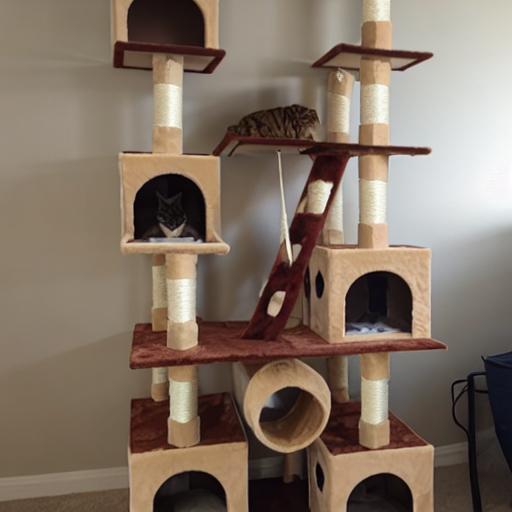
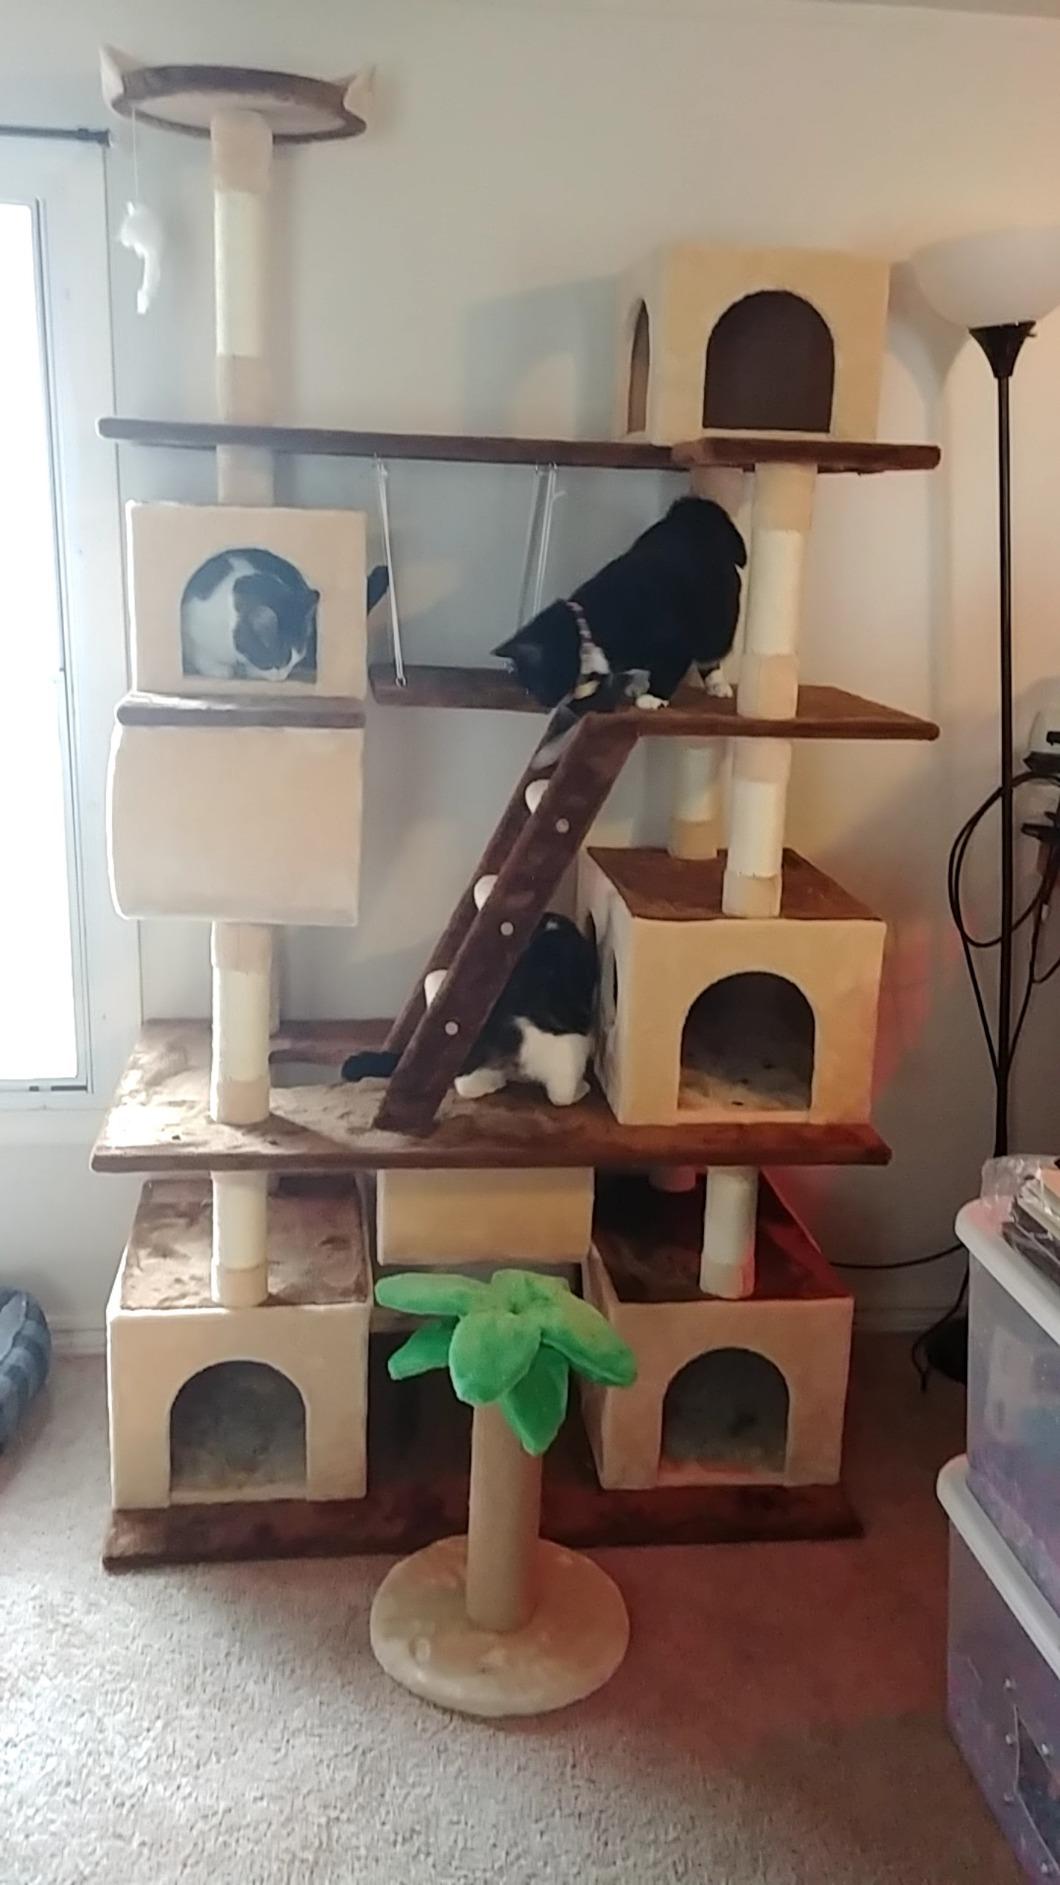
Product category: items_cat tree
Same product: no